Silvia Blair

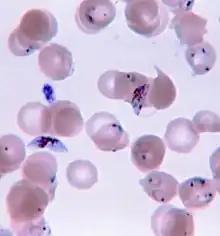
Blair's research has focused mainly on malaria in Colombia.

Silvia Blair studied medicine at the University of Antioquia, graduating in 1974. In 2002, she enrolled at the National University of Colombia in Medellín, where she got a master's degree in science history and philosophy.